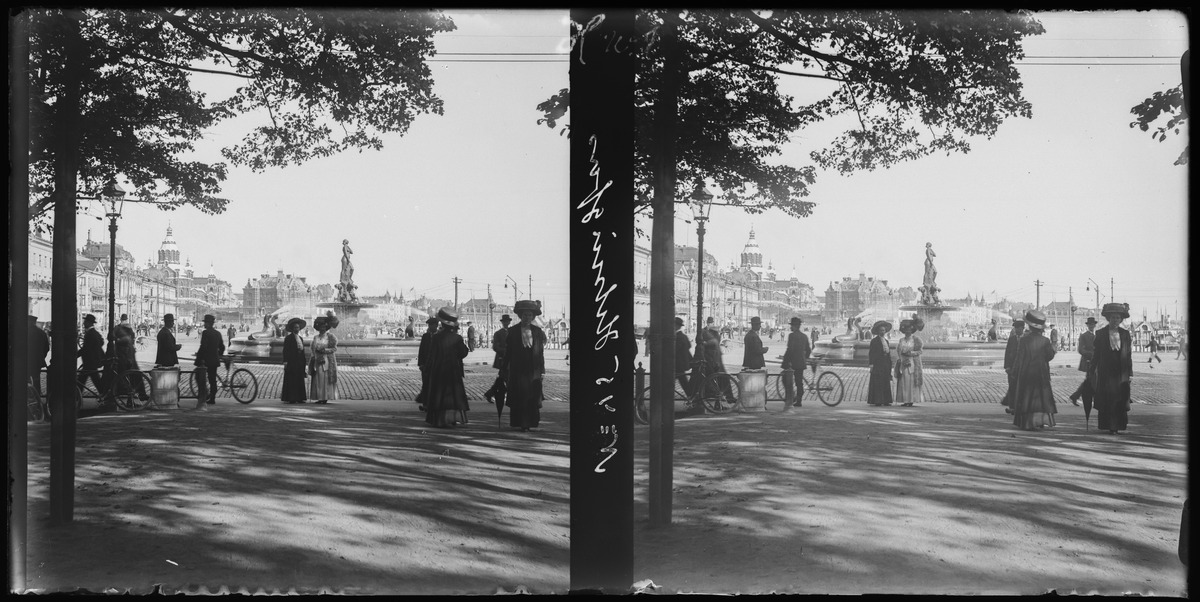
Jalankulkijoita Kappeliesplanadilla, taustalla Havis Amanda - suihkukaivo
sisällön kuvaus: Jalankulkijoita Kappeliesplanadilla, taustalla Havis Amanda - suihkukaivo. mustavalkoinen
Ajankohta: kuvausaika 1910 n.
Paikka: Suomi, Uusimaa, Helsinki, Kaartinkaupunki Helsinki, Kappeliesplanadi
Aiheet: puistot, jalankulkijat, pyöräilijät, veistokset, suihkukaivot, stereokuvaus